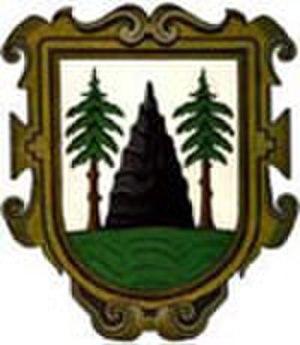
Schwarzenberg est une commune autrichienne du district de Brégence dans le Vorarlberg.